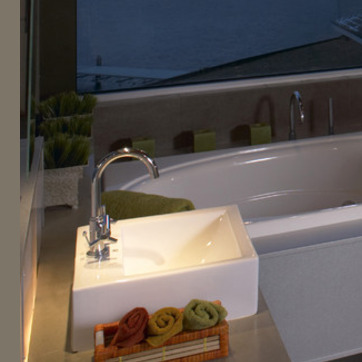
Material: ceramic